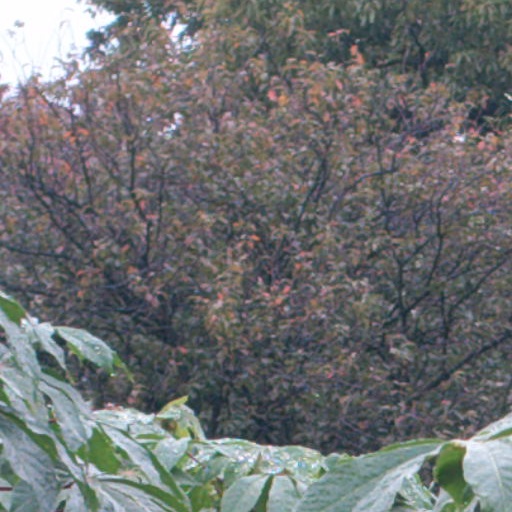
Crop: cassava